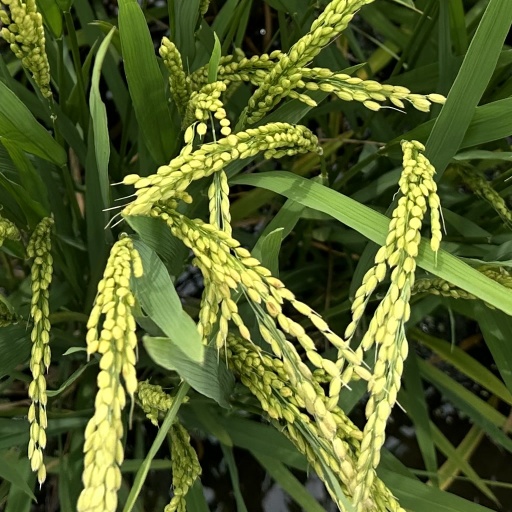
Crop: rice